Protests against Executive Order 13769

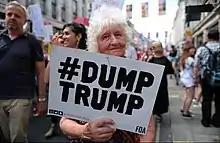
Protester on July 13, 2017, at Trafalgar Square, London. The sign refers to online protests, i.e. hashtags.

Four to five thousand people held a demonstration between 2 and 5p.m. at Philadelphia International Airport's Terminal A. Speakers included U.S. Representative Bob Brady, members of Philadelphia City Council, and airport employees. The demonstration had the support of Governor Tom Wolf who had met with Syrian refugee families whose relatives had been sent back to the Middle East after over the weekend. Others detained at the airport were released during the protests.